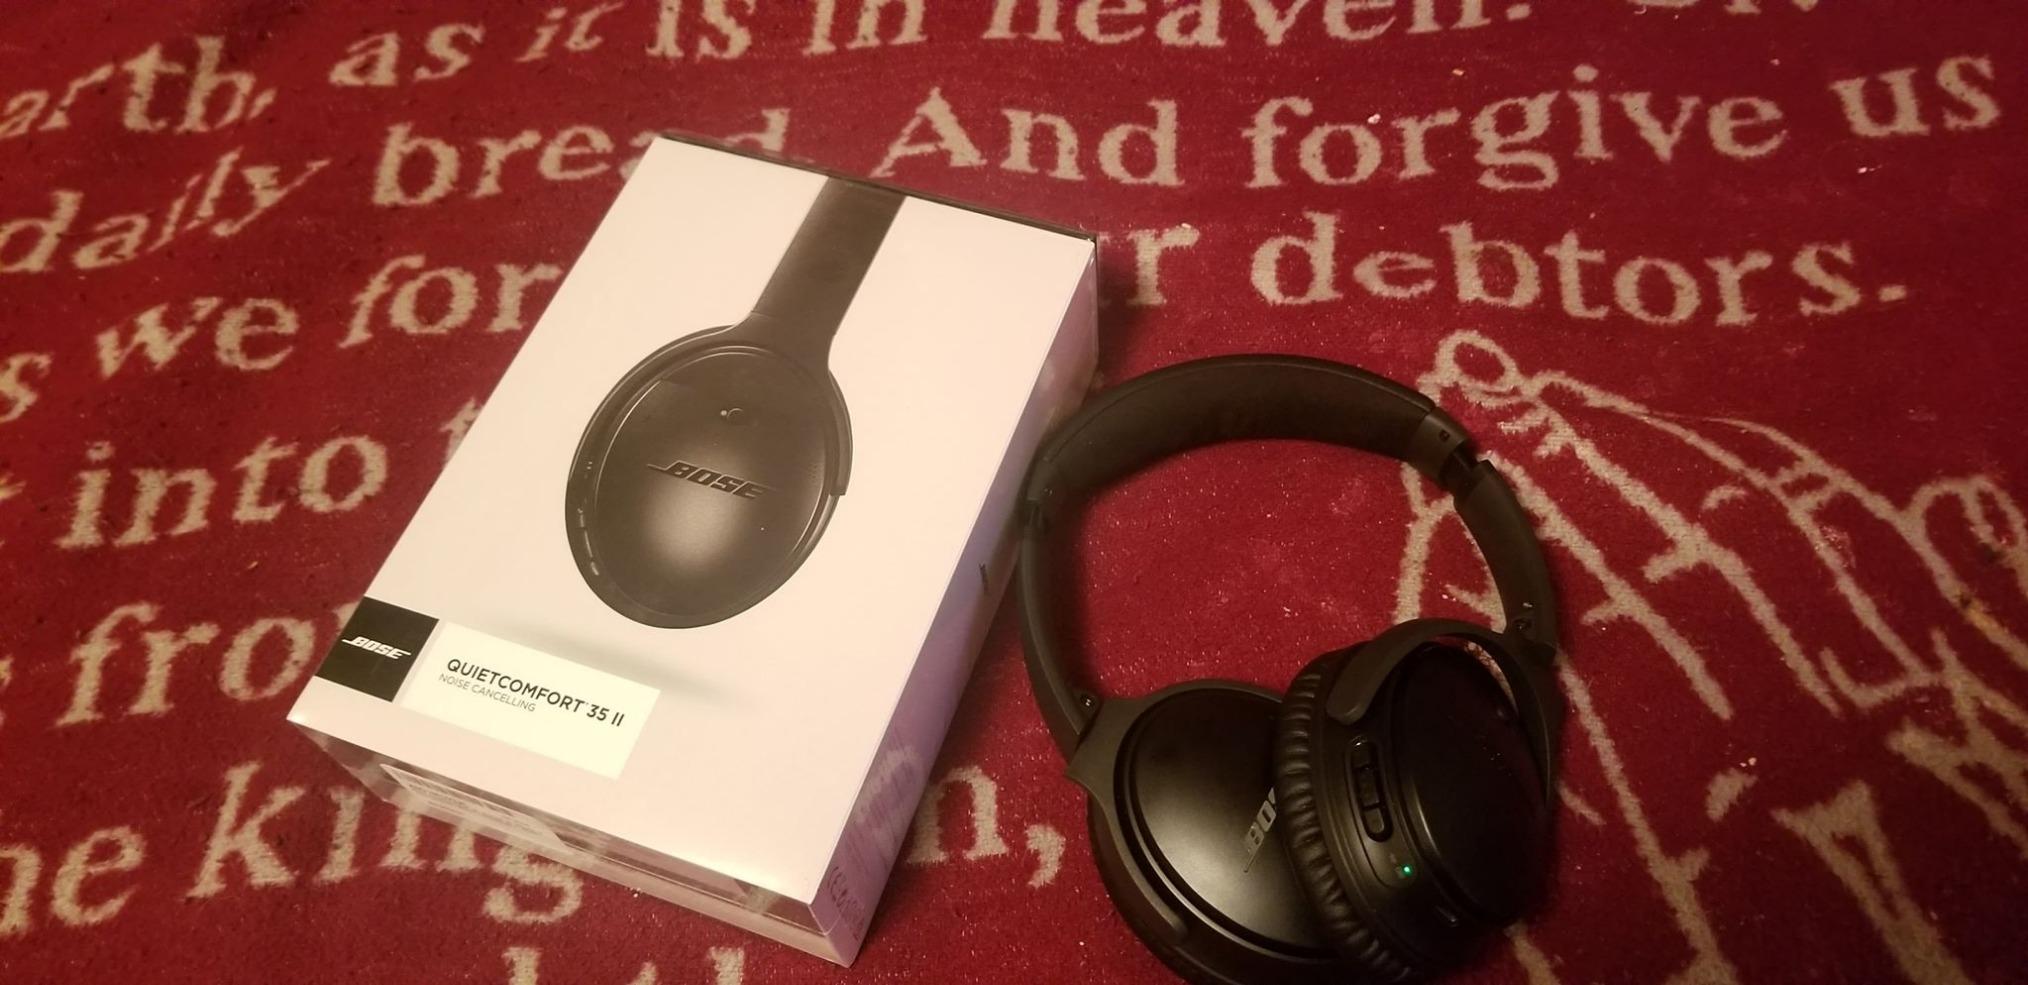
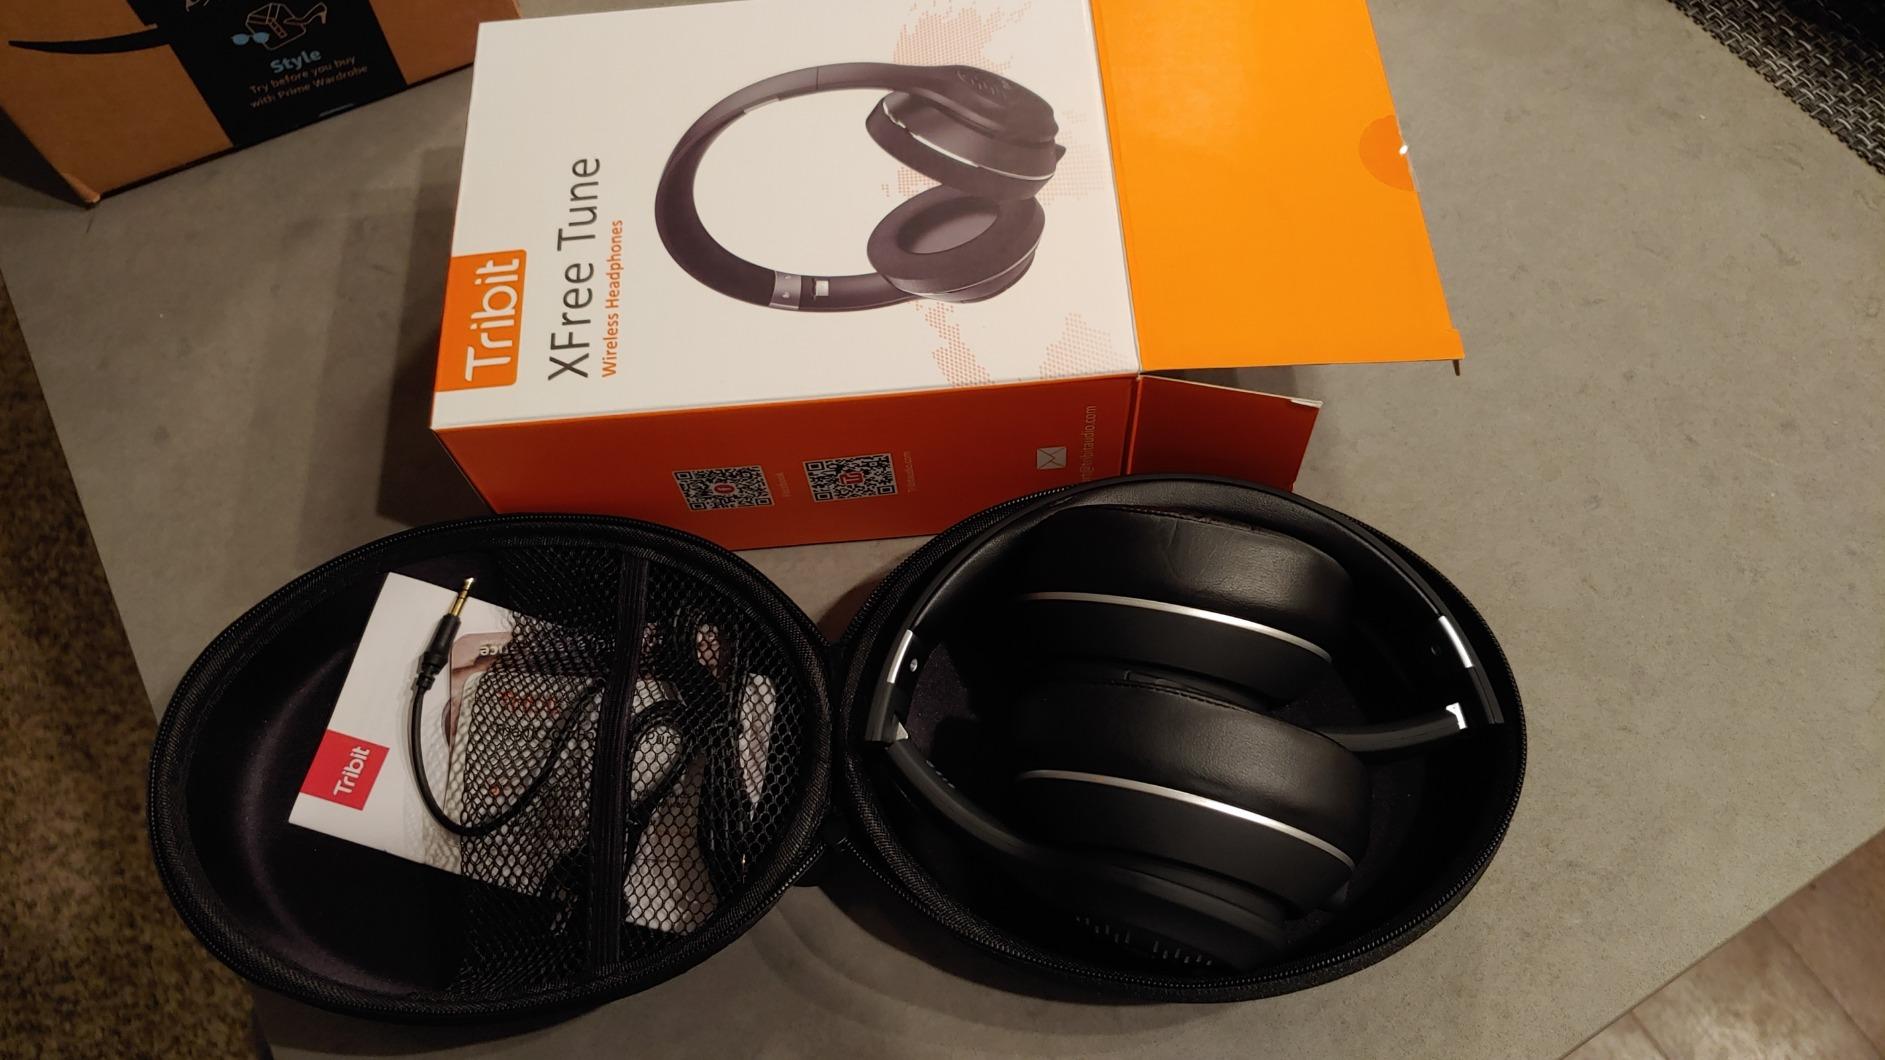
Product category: headphones
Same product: no